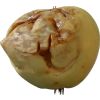
Label: Apple hit 1